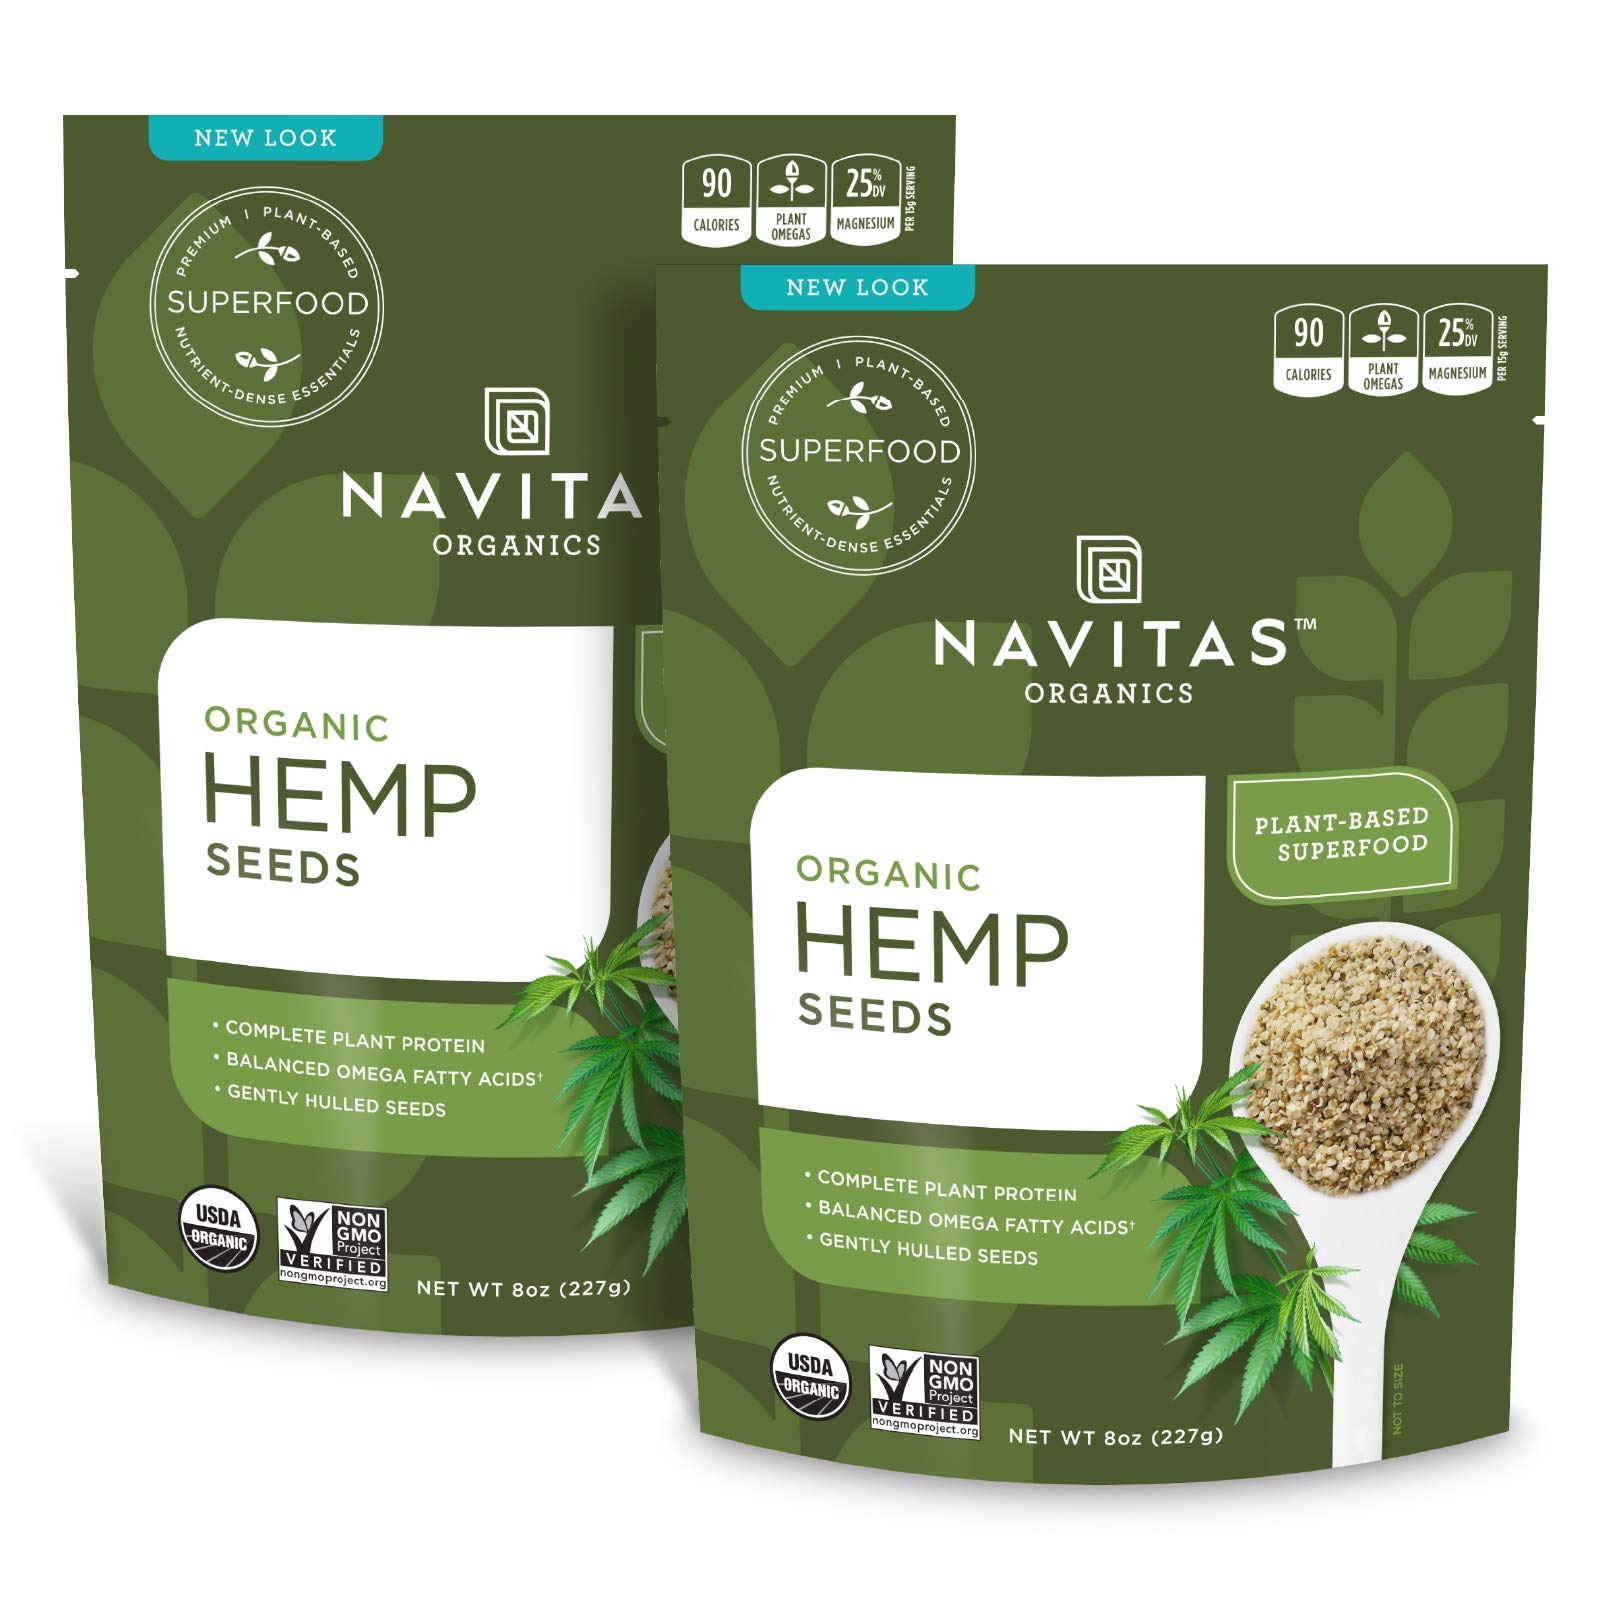
Item Name: Navitas Organics Raw Hemp Seeds, 8 oz. (2-Pack) 30 Servings — Organic, Non-GMO, Low Temp-Hulled, Gluten-Free
Bullet Point 1: Cultivated for 12,000 years, hemp is a powerhouse of nutrition. One serving of Navitas Organics Hemp Powder provides 13g protein, 60% DV magnesium, 40% DV iron and 25% DV fiber!
Bullet Point 2: Milled from cold-pressed hemp seeds, Navitas Organics Hemp Powder is naturally 50% complete protein by weight.
Bullet Point 3: Great source of essential fatty acids, which are necessary for optimal functioning. Hemp contains the ideal ratio of omega-3 to omega-6 fatty acids for our bodies!
Bullet Point 4: Blend easily into smoothies, shakes, dips and baked goods.
Bullet Point 5: USDA Organic, Kosher, Non-GMO, vegan, gluten-free.
Value: 16.0
Unit: Ounce

Price: 11.69